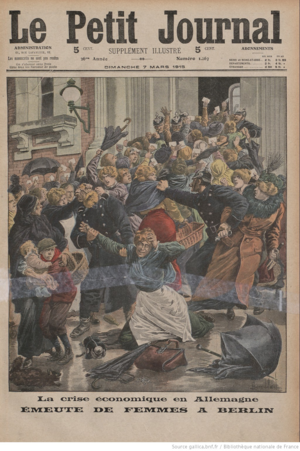
Le Petit journal 7 3 15 Crise économique à Berlin
Une crise économique est une dégradation brutale de la situation économique et des perspectives économiques. Son étendue sectorielle, temporelle et géographique peut aller d'un seul secteur d'une seule région pour une brève période à l'ensemble de l'économie mondiale pendant plusieurs années ; on parlera alors de ralentissement économique ou, plus grave, de récession économique. Une telle crise comporte souvent des répercussions sur le niveau des salaires et la valeur du capital, provoque des faillites et du chômage, accroît les tensions sociales et politiques, et peut même avoir des répercussions sanitaires.